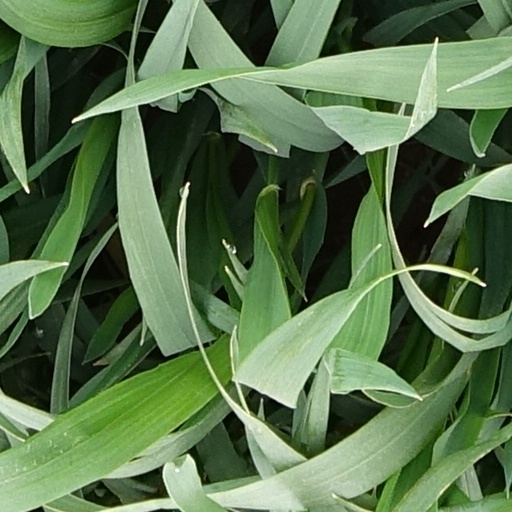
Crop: wheat